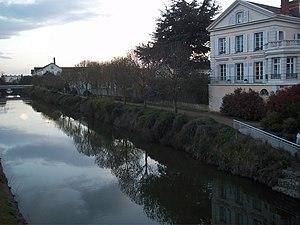
Le chemin de halage et le canal - Le Mans - France
Le secteur centre est une division administrative et l'un des six secteurs de la ville du Mans. Le secteur se situe à l'extrémité ouest de la ville sur la rive droite de la Sarthe.